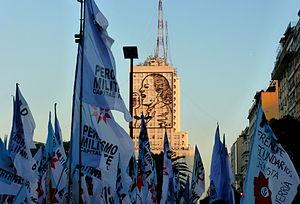
Le Parti justicialiste est un parti politique argentin fondé en 1946 par le général Juan Domingo Perón, qui est considéré à ce titre comme le parti officiel du péronisme, bien que d'autres organisations aient pu se revendiquer, au cours de l'histoire, de cette appellation. Il est membre de l'Organisation démocrate-chrétienne d'Amérique, de la COPPPAL et membre observateur de l'Union des partis latino-américains. C'est le parti de Cristina Fernández de Kirchner, présidente de la République argentine de 2007 à 2015.
Le Kirchnerisme est un mouvement politique argentin de centre-gauche majoritairement orienté vers le péronisme, créé en 2003, réunissant les principales idéologies appliquées au cours des gouvernements des présidents Néstor Kirchner - 2003 et 2007 - et Cristina Fernández de Kirchner - 2007 et 2015 -. Ensemble, ils ont occupé le Pouvoir Exécutif fédéral argentin 12 ans, période dénommée par leurs partisans «la Décennie Gagnée».